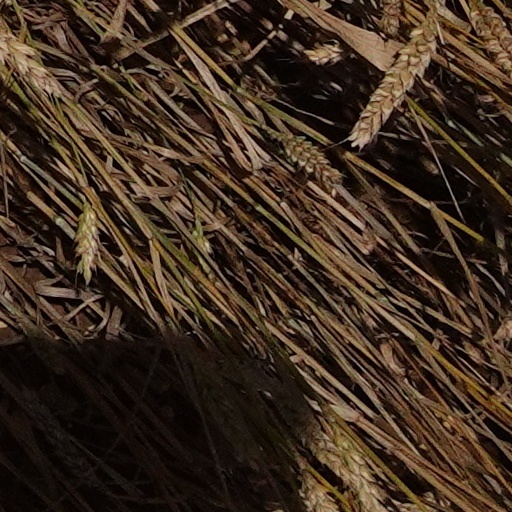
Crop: wheat